Aeroméxico

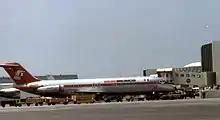
First flight on April 8, 1974 and delivered to Aeroméxico on May 21, 1974. The aircraft on July 27, 1981 landing at Chihuahua General Roberto Fierro Villalobos International Airport, with bad weather conditions, overran the runway threshold, the fuselage broke and caught fire causing 30 fatalities among 66 occupants.

The 1970s brought dramatic changes for Aeroméxico. In 1970, under a government plan, Mexican domestic airlines were nationalized into an integrated air transport system under the control of Aeronaves de México. The system included eight smaller carriers, although these were later disbanded.